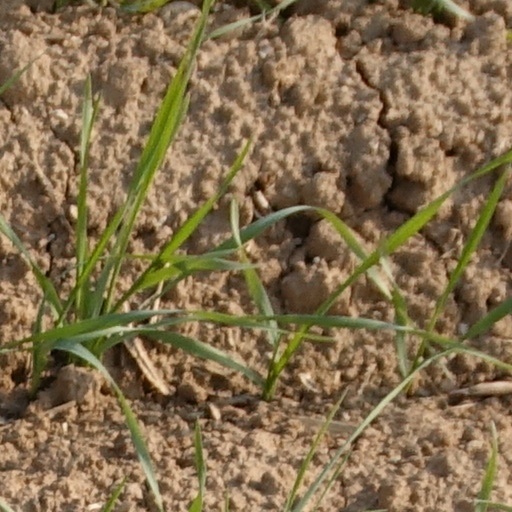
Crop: wheat